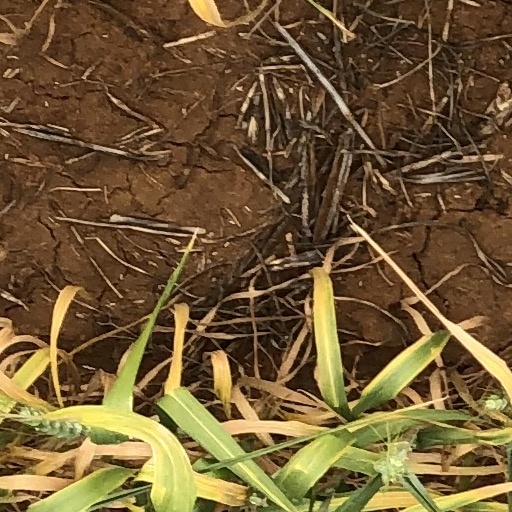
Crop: wheat